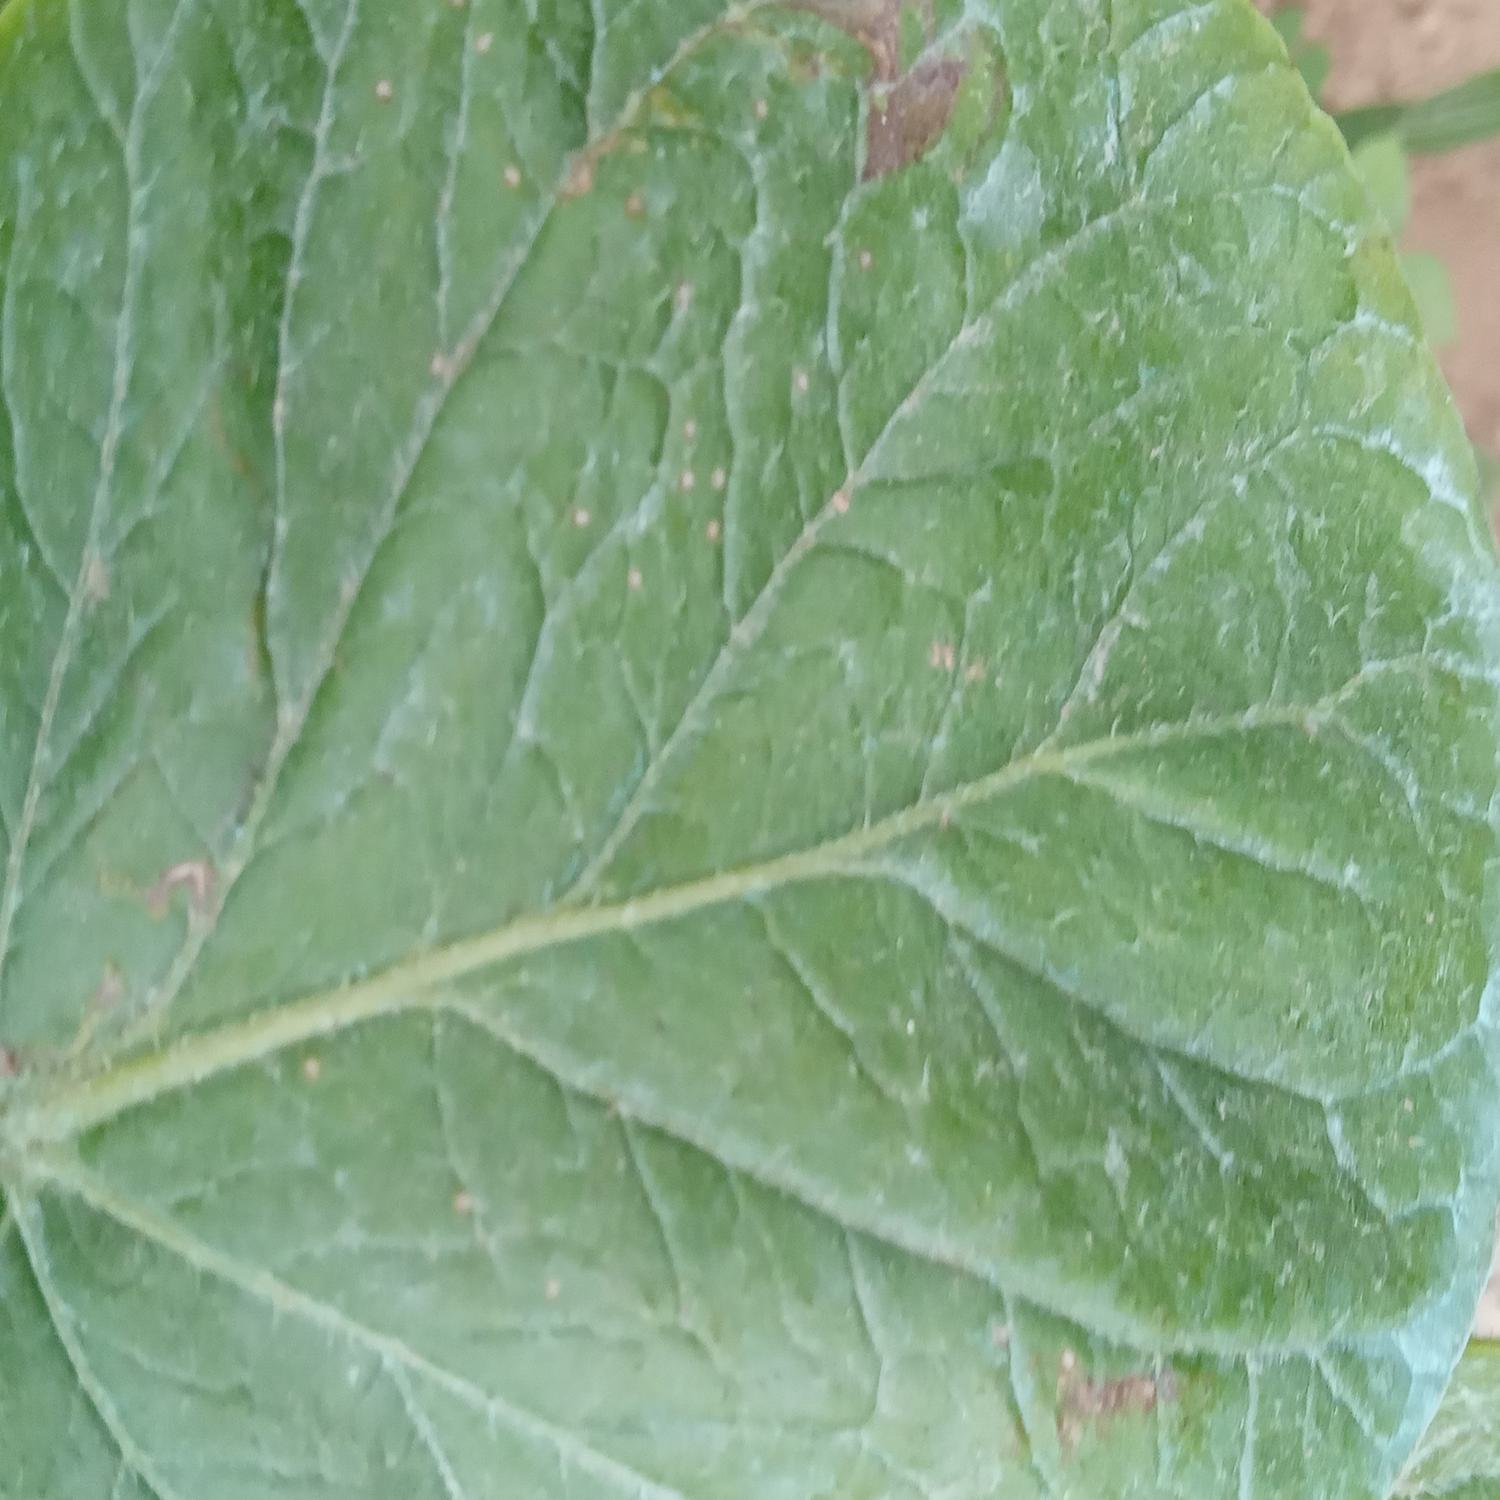
Label: Fungi